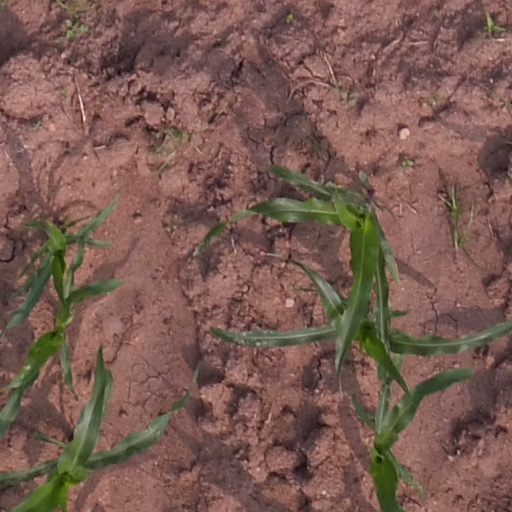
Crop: maize; corn